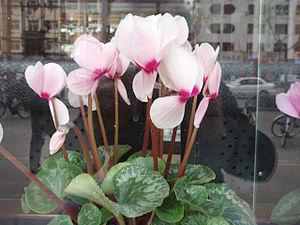
Les Cyclamens sont un genre de plantes vivaces tubéreuses de la famille des Primulacées comportant plus d'une vingtaine d'espèces botaniques. Le nom vulgaire en usage pour désigner ces plantes reprend le terme scientifique. Dans de nombreux pays méditerranéens les cyclamens poussent en plein air, où ils croissent surtout dans les régions fraîches et montagneuses. La plus grande concentration d’espèces se trouve en Asie Mineure. Cyclamen purpurascens remonte jusqu'en Europe centrale. Cyclamen somalense pousse dans le nord-est de la Somalie. Quant à Cyclamen persicum, il est à l'origine des cultivars non rustiques au feuillage ou aux fleurs variés, vendus sous le terme générique de « cyclamen de fleuriste ».